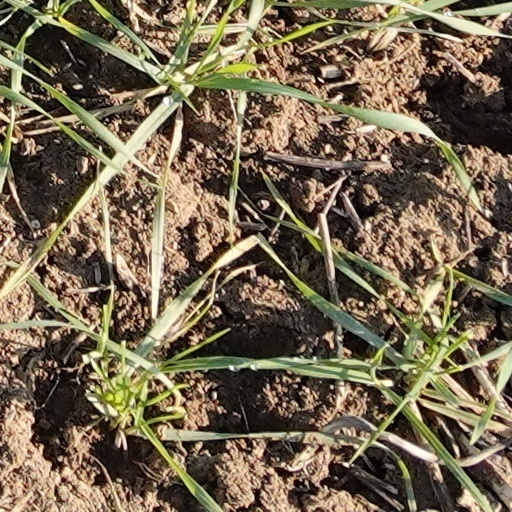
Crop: wheat